Cecil Williams South Carolina Civil Rights Museum

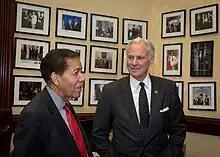
Governor Henry McMaster with Williams in Museum

The South Carolina Civil Rights Museum is a museum in Orangeburg, South Carolina, commemorating the civil rights movement. The curator of the museum and founder is photographer Cecil J. Williams.